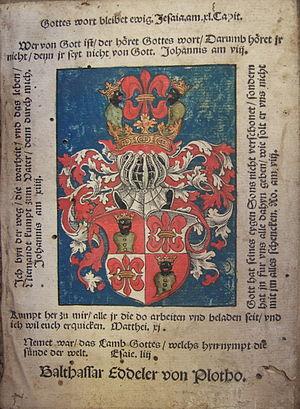
Ex libris se trouvant sur le second contre-plat d'un livre de Martin Luther conservé à la médiathèque protestante de Strasbourg (P16-1366)
La famille von Plotho est une famille de la noblesse immémoriale de l’évêché du Magdebourg. Les racines de cette famille se trouvent au château fort de Plothe à Altenplathow qui fait aujourd’hui partie de la municipalité de Genthin dans la Saxe-Anhalt.